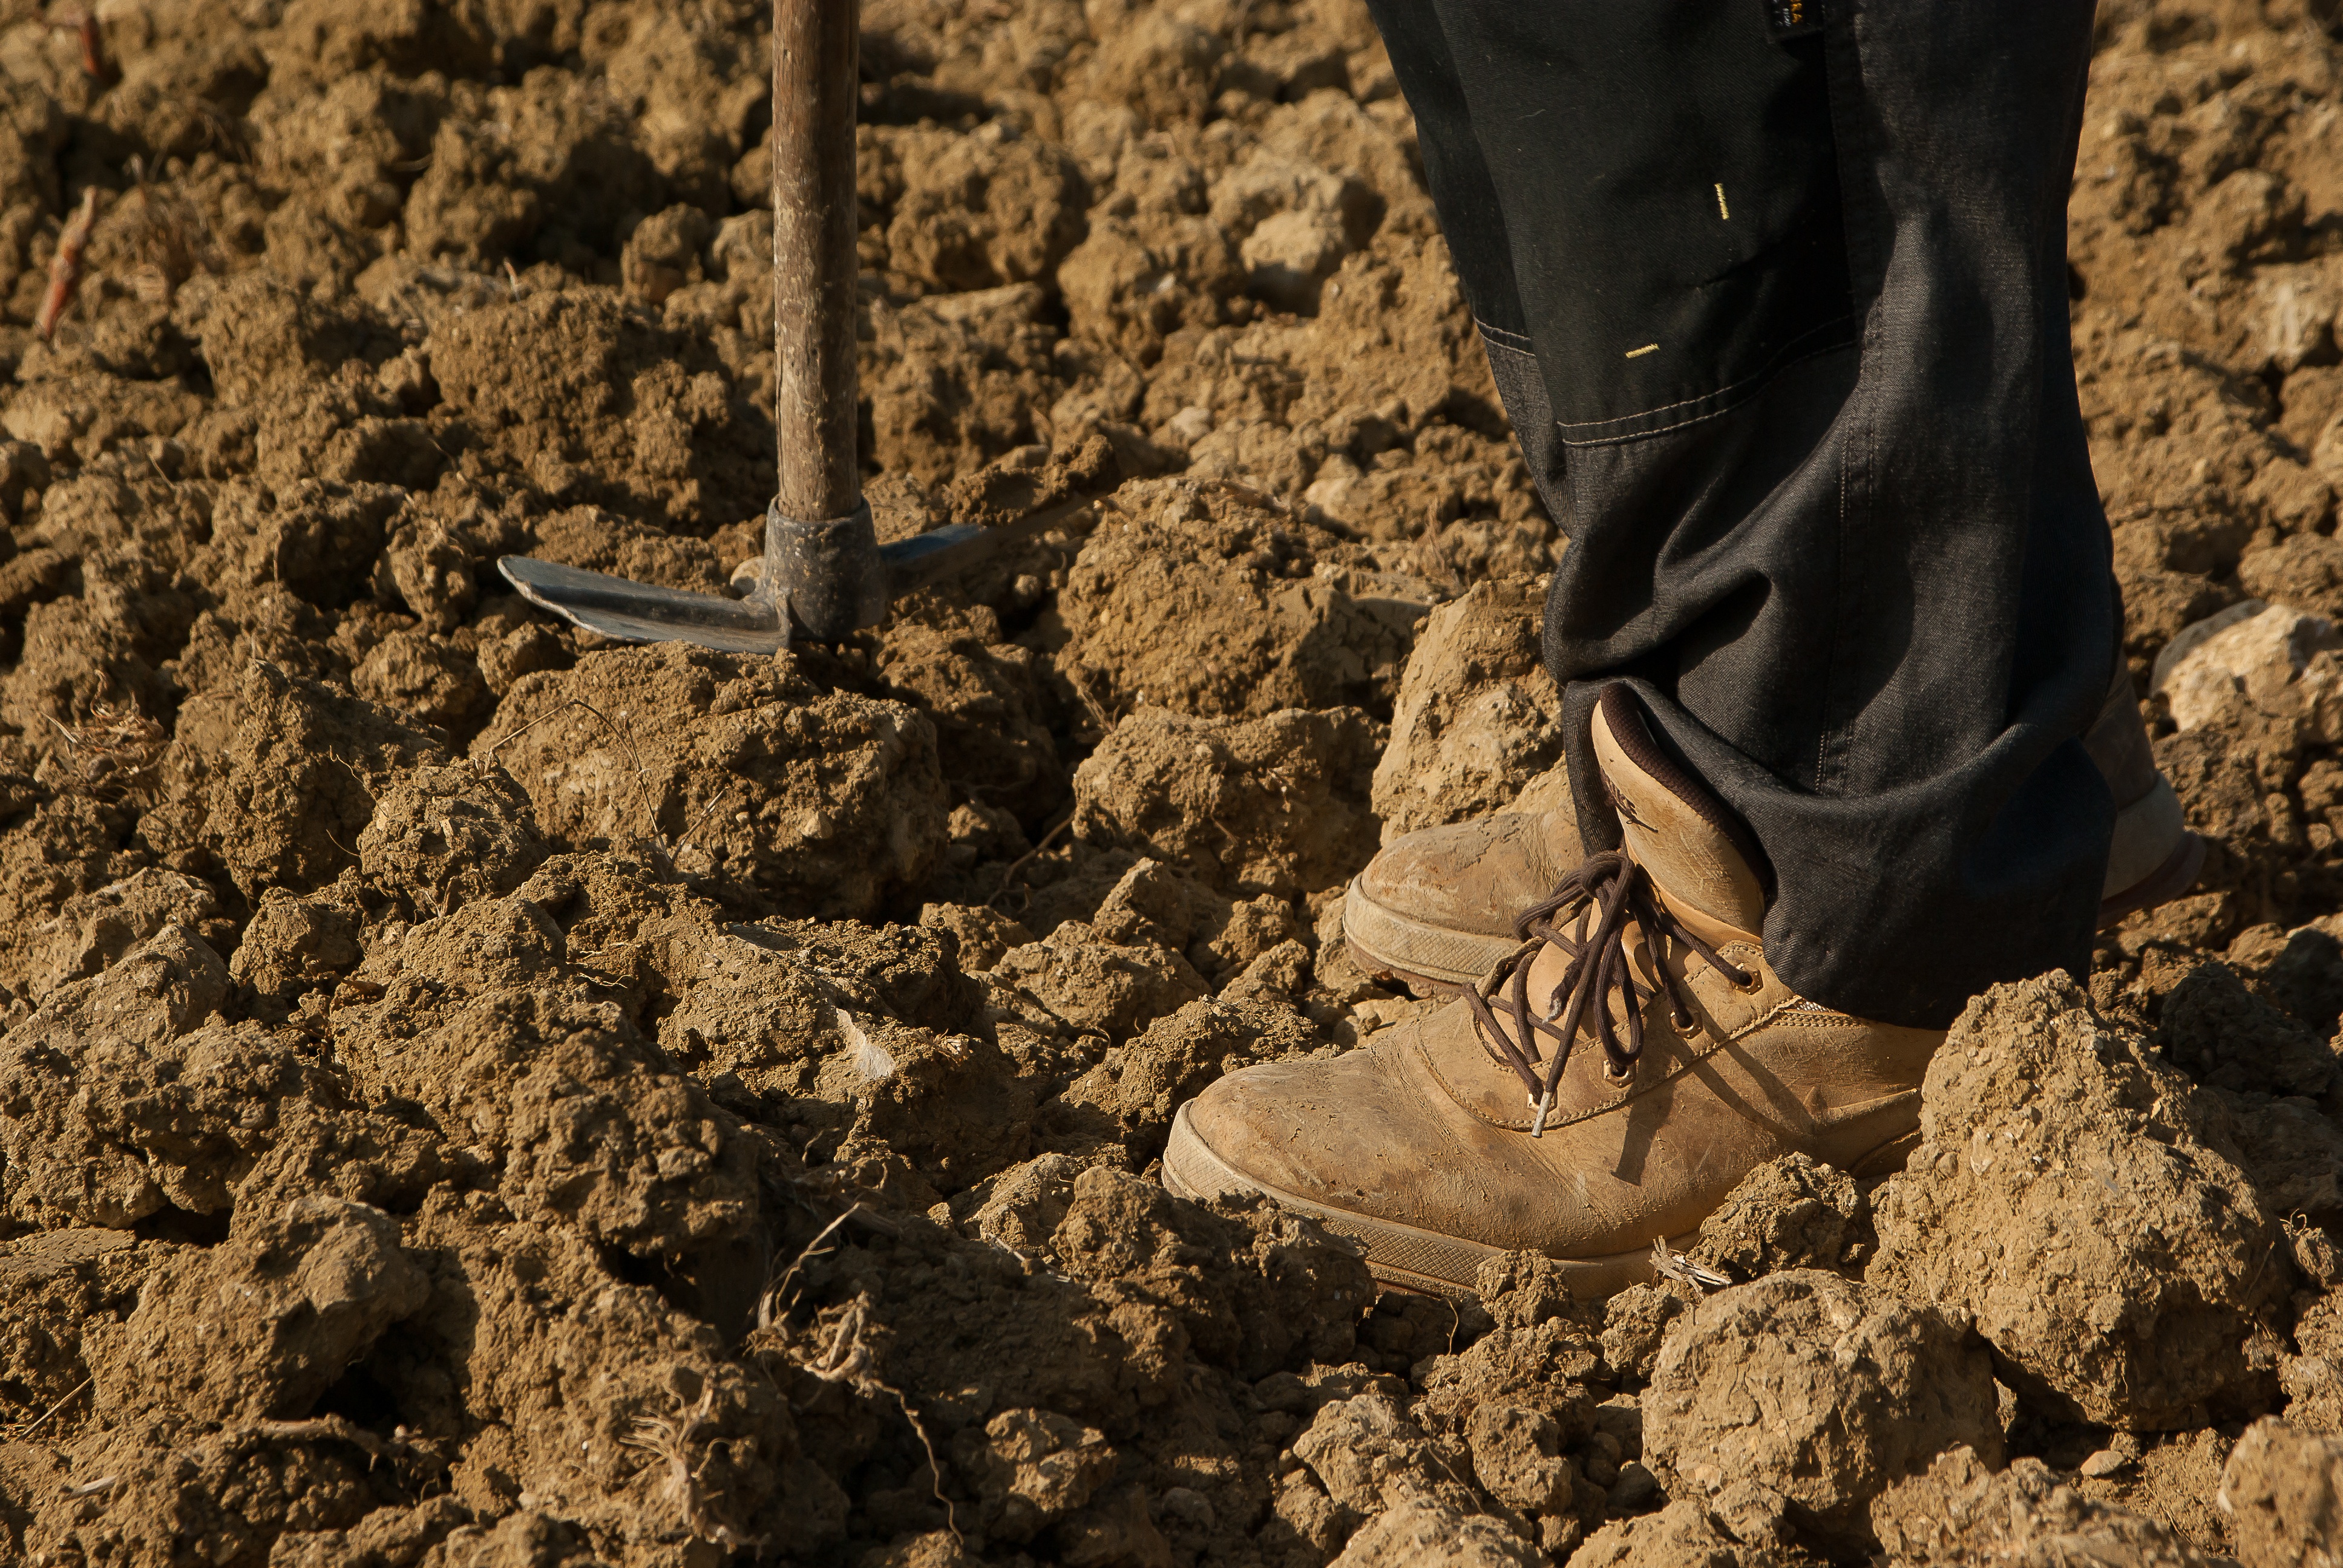
sand, rock, tool, soil, farmer, geology, land field